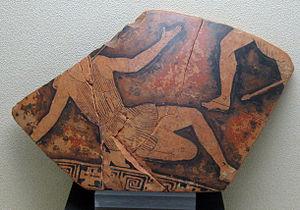
Les Marches sont une région d'Italie centrale dont le siège se situe dans la Ville portuaire d'Ancône, et qui compte 1,528 210 millions d'habitants sur 9 401,38 km² au 30 avril 2018.